Burk Uzzle

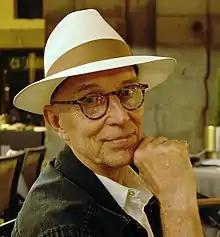

Burk Uzzle (August 4, 1938 in Raleigh, North Carolina) is an American photojournalist, previously member of Magnum Photos and president from 1979 to 1980.